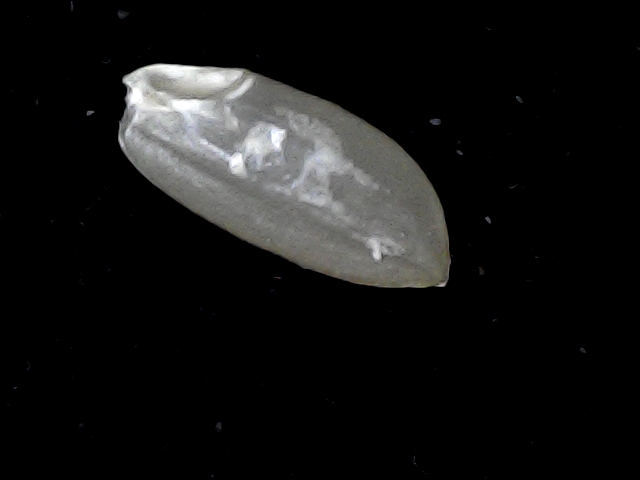
Rice variety: BD39